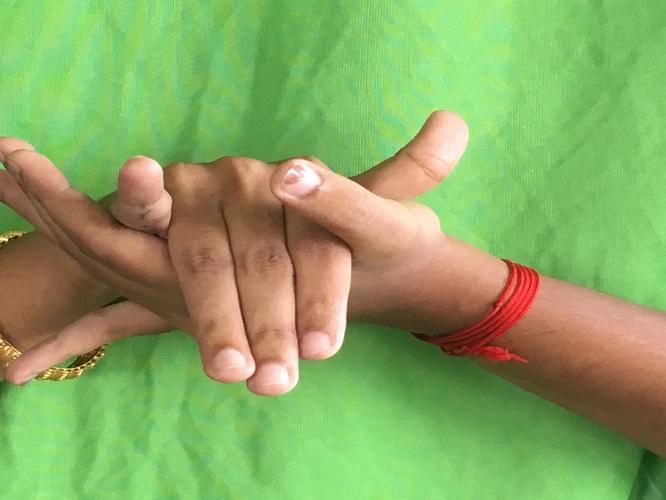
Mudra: Kurma
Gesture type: double_hand